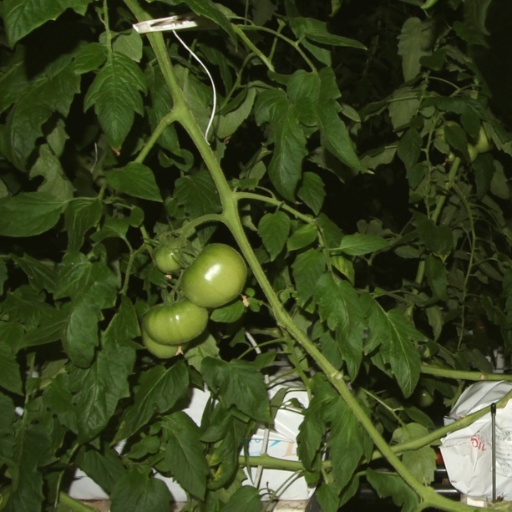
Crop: tomato